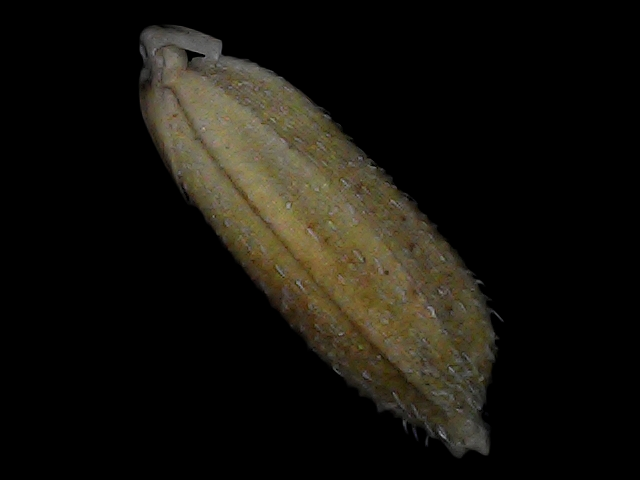
Rice variety: Bd93